Giacomo Quarenghi

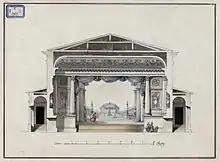
Quarenghi's Hermitage Theatre in St Petersburg, original drawing in the National Museum in Warsaw.

Quarenghi's first important commission in Russia was the English Palace in Peterhof, a magnificent rectangular edifice with a Corinthian portico. The structure, which pleased the Empress immensely, was blown up by the Germans during World War II and was later demolished by the Soviet government. In 1783 Quarenghi settled with his family in Tsarskoe Selo, where he would supervise the construction of the Alexander Palace, the most ambitious of his undertakings to date.